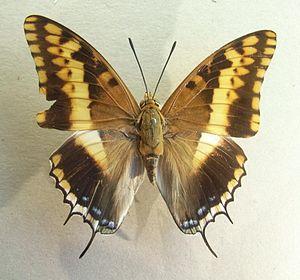
Charaxes est un genre de lépidoptères appartenant à la famille des Nymphalidae, à la sous-famille des Charaxinae et à la tribu des Charaxini.